Callaway Golf Company

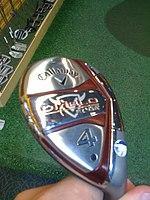
Golf club made by Callaway

In 1986, Callaway hired a billiard cue designer, Richard C. Helmstetter, as a consultant. Helmstetter was named chief club designer that same year and introduced computer-controlled manufacturing machines. With his help and that of Glenn Schmidt, the company's master tool maker, the company developed the original Big Bertha driver using large-volume (190cc) steel clubhead. The Big Bertha driver grew to 290 cc in 1997.